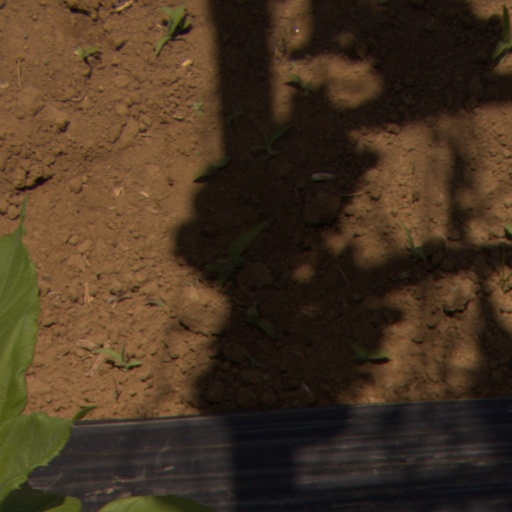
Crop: Jerusalem artichoke